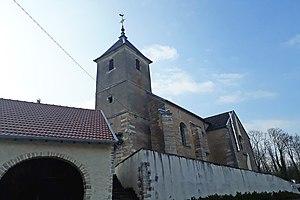
Velleguindry-et-Levrecey
Velleguindry-et-Levrecey est une commune française, située dans le département de la Haute-Saône en région Bourgogne-Franche-Comté.